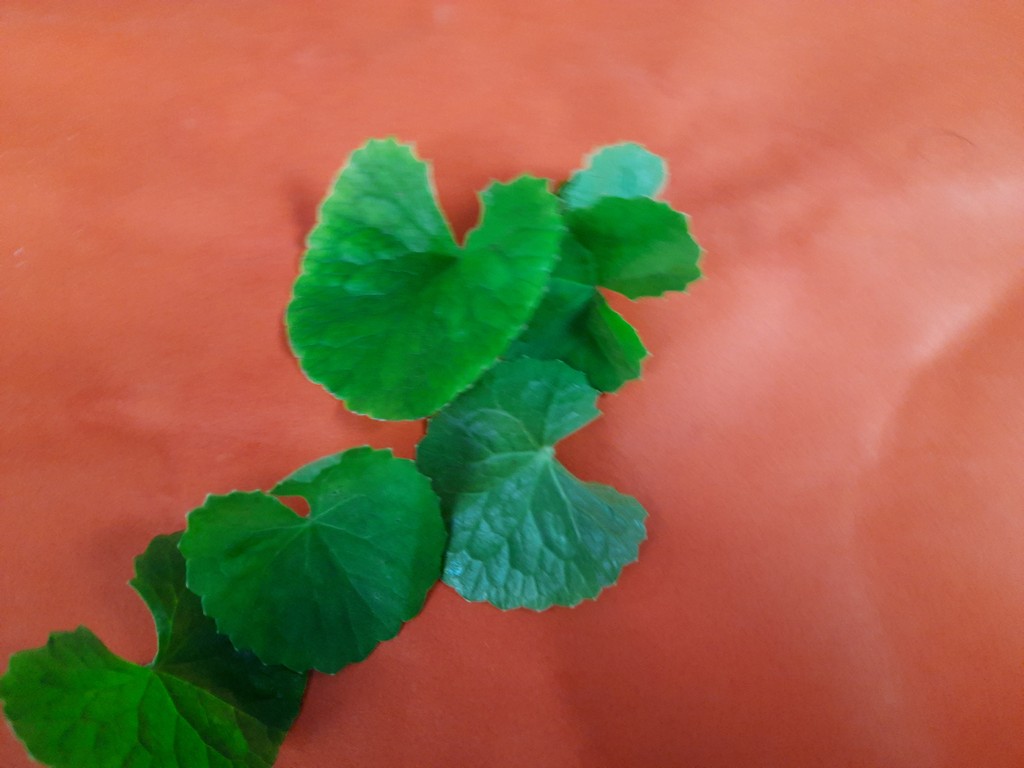
Label: Healthy